Coligny, Ain

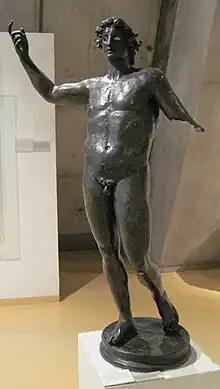

Coligny, called is famed for the Coligny calendar. This lunisolar calendar, which dates from second-century Roman Gaul, has been key in the understanding of the knowledge of astronomy among the Gauls and also supplied interesting information about the Gaulish language, such as the names of months and the words for "lucky" and "unlucky." It was an engraved bronze tablet originally discovered as fragments in 1897. It is written in the Latin alphabet and it represents a five-year cycle composed of three years having twelve lunar months and two years (the first and third) having thirteen lunar months.